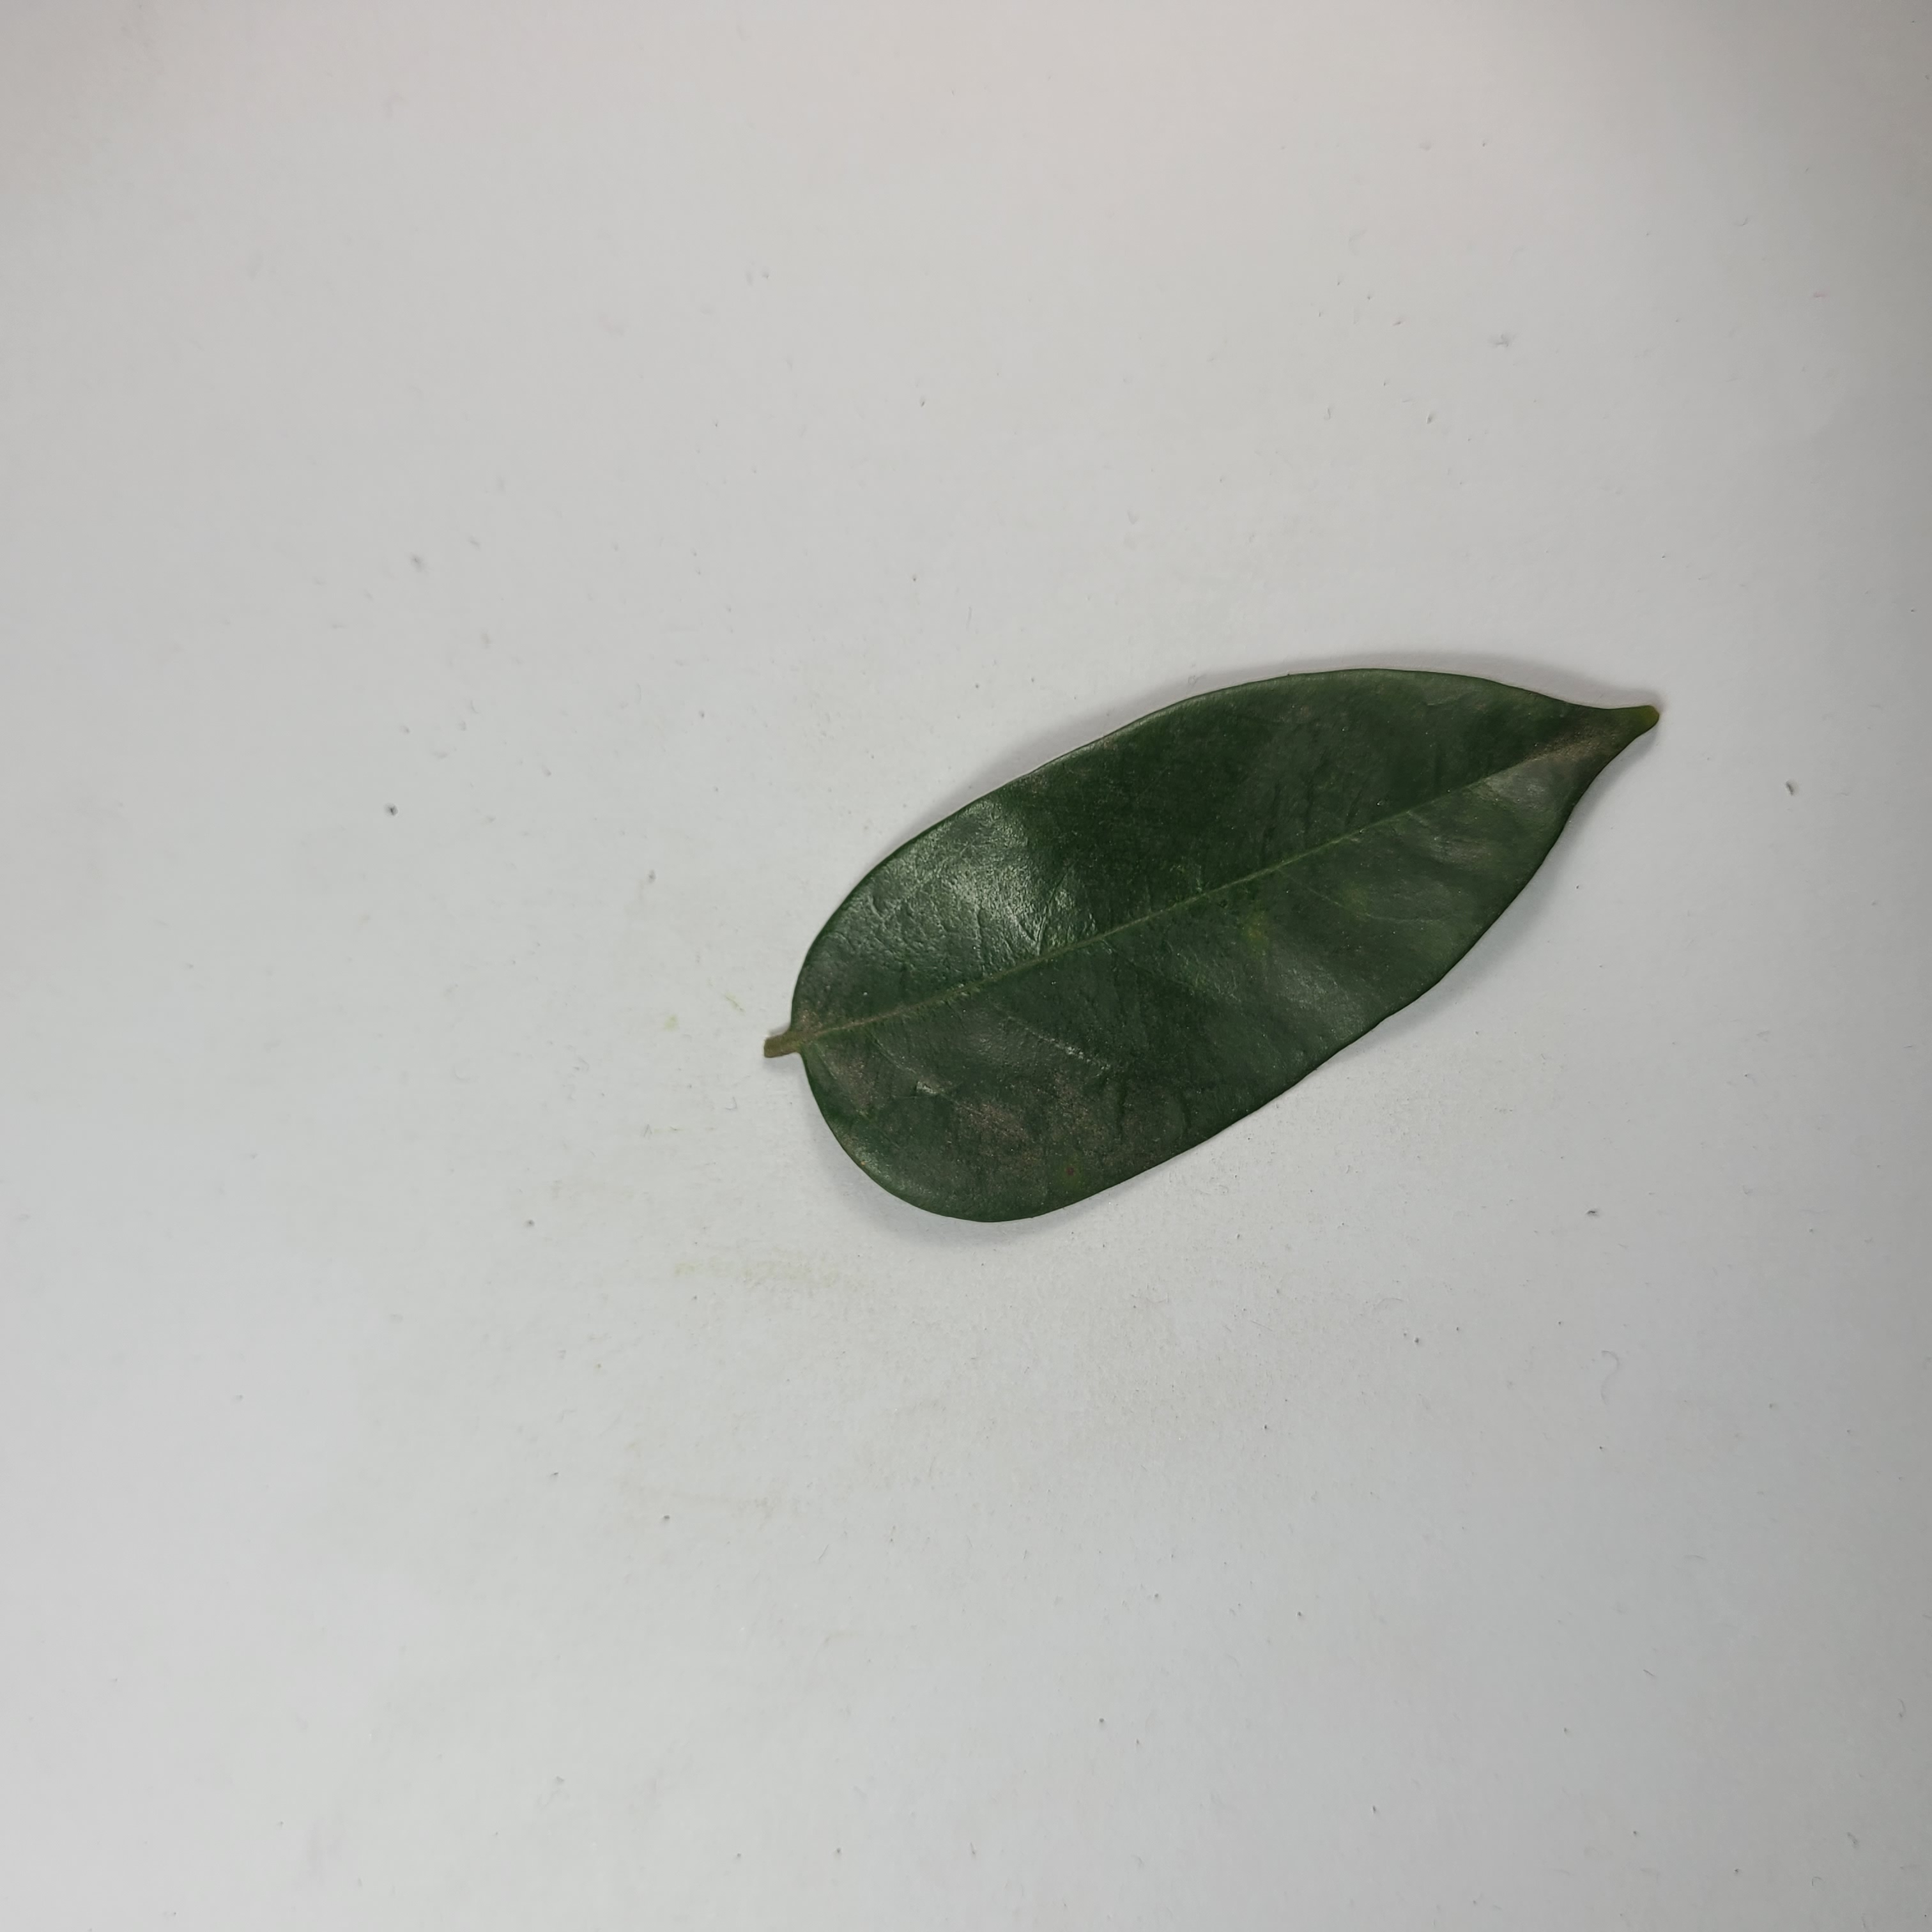
Label: Healthy Leaves